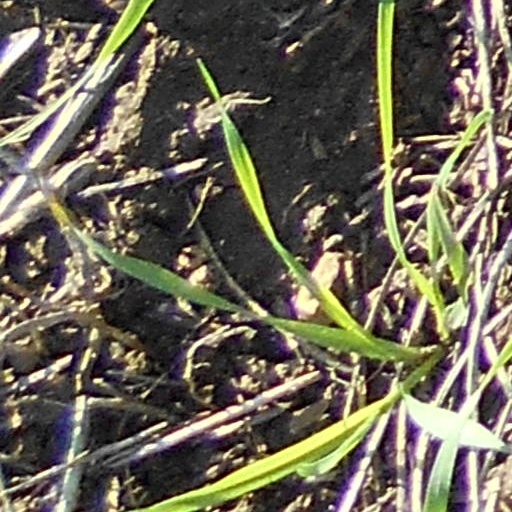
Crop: wheat